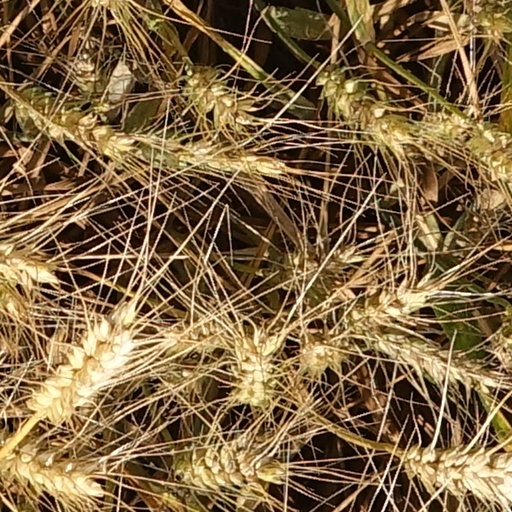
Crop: wheat